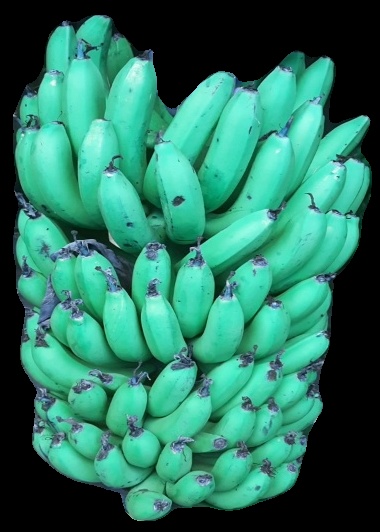
Variety: pachbale
Grade: grade1